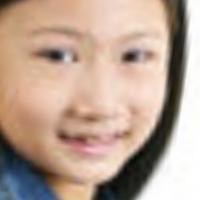
Age group: age 01-10